Miklós Seszták

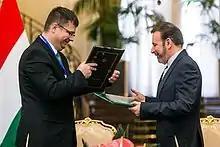
Seszták with Iranian ICT minister Mahmoud Vaezi in Tehran in November 2015

In February 2013, Varánusz blog revealed from public data of parliamentary, registry court and National Development Agency (NFÜ) documents that Seszták was simultaneously a member of the parliamentary subcommittees for Information Technology and Telecommunications and Procurement and Enterprise Regulatory and a member of the Supervisory Board of the Enternet Invest Ltd. in 2012, a company partially under Cypriot offshore control, when along with five companies controlled by as well as other Cypriot companies, registered under the same address, won 12.5 billion Hungarian forints (€45 million at the time) for the procurement of the National Development Agency for European funding for the Internet broadband in regions. Following critics by opposition MPs who claimed Seszták has used his political influence and parliamentary positions to obtaining the tender, the Prime Minister's Office revoked the opaque part of the tender in October 2013 and terminated the contract concluded earlier in January 2013. In April 2014 the European Commission informed the government that the European Anti-fraud Office (OLAF) found indications of corruption following a complete investigation, as a result the entire amount has been withdrawn from the project.